Florentino López Cuevillas

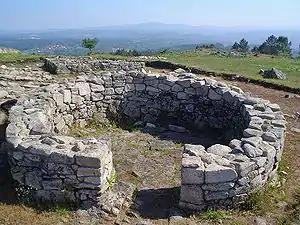
Circular house in the Castro de San Cibrao de Las.

In 1927, he undertook the first archaeological journey across all of Galicia, along with Fermín Bouza Brey, through the financial support of the Comisión de Estudios de Galicia. The journey resulted in the study of archaeological sites in Sobroso and Briteiros.